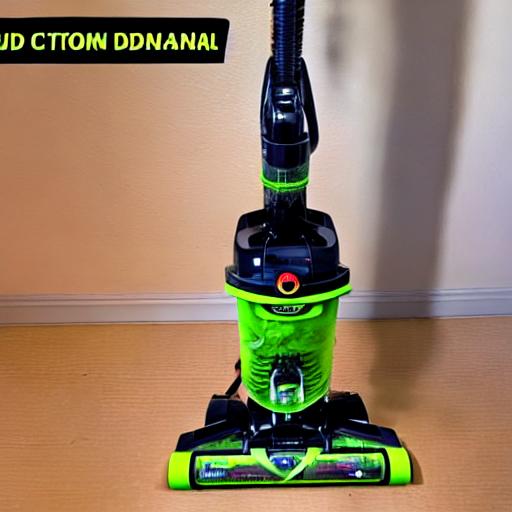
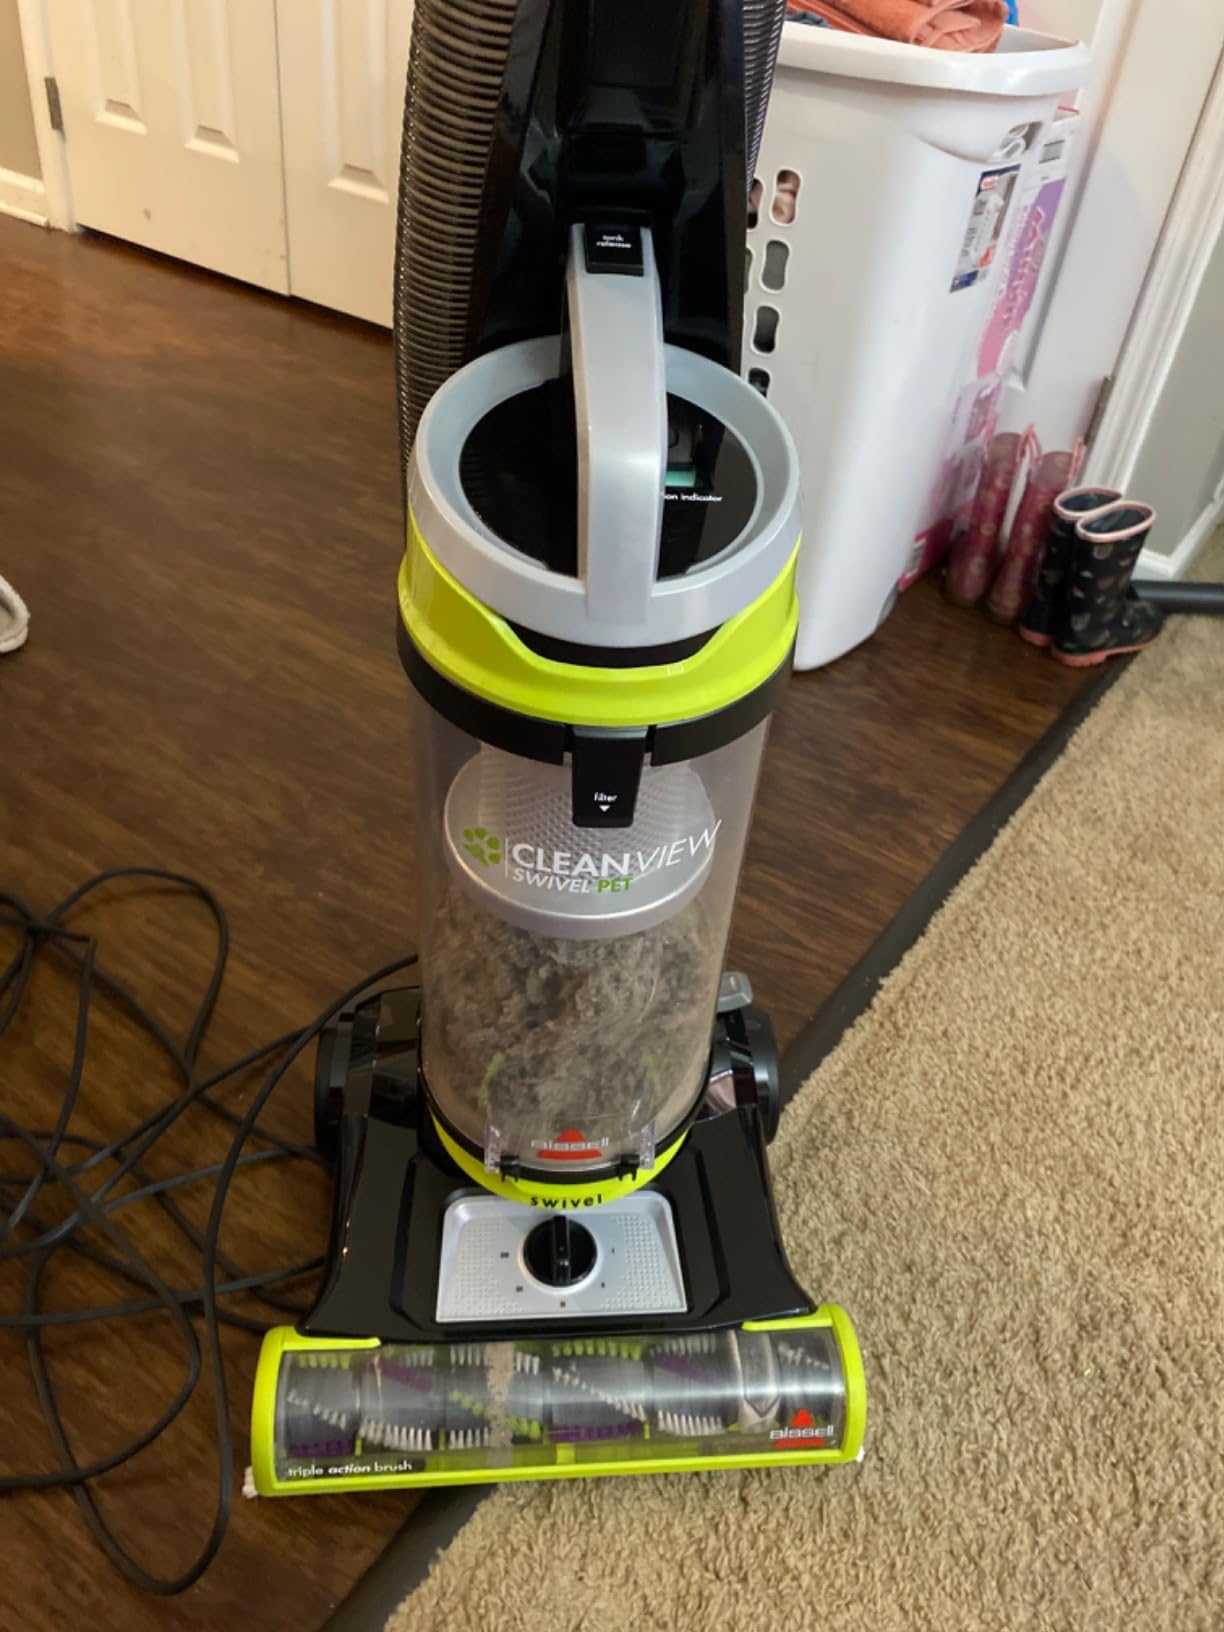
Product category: items_vacuum
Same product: no